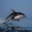
Label: dolphin